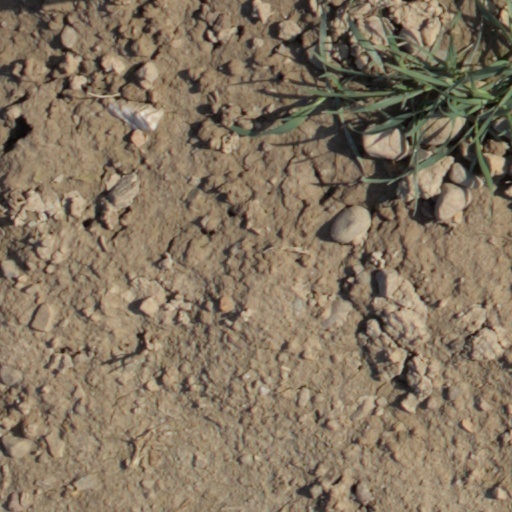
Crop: wheat